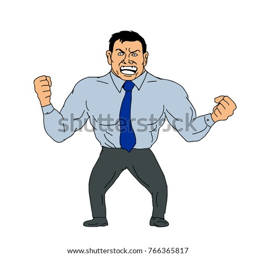
cartoon style illustration of an angry businessman with clenched fist and shouting viewed from front on isolated background .